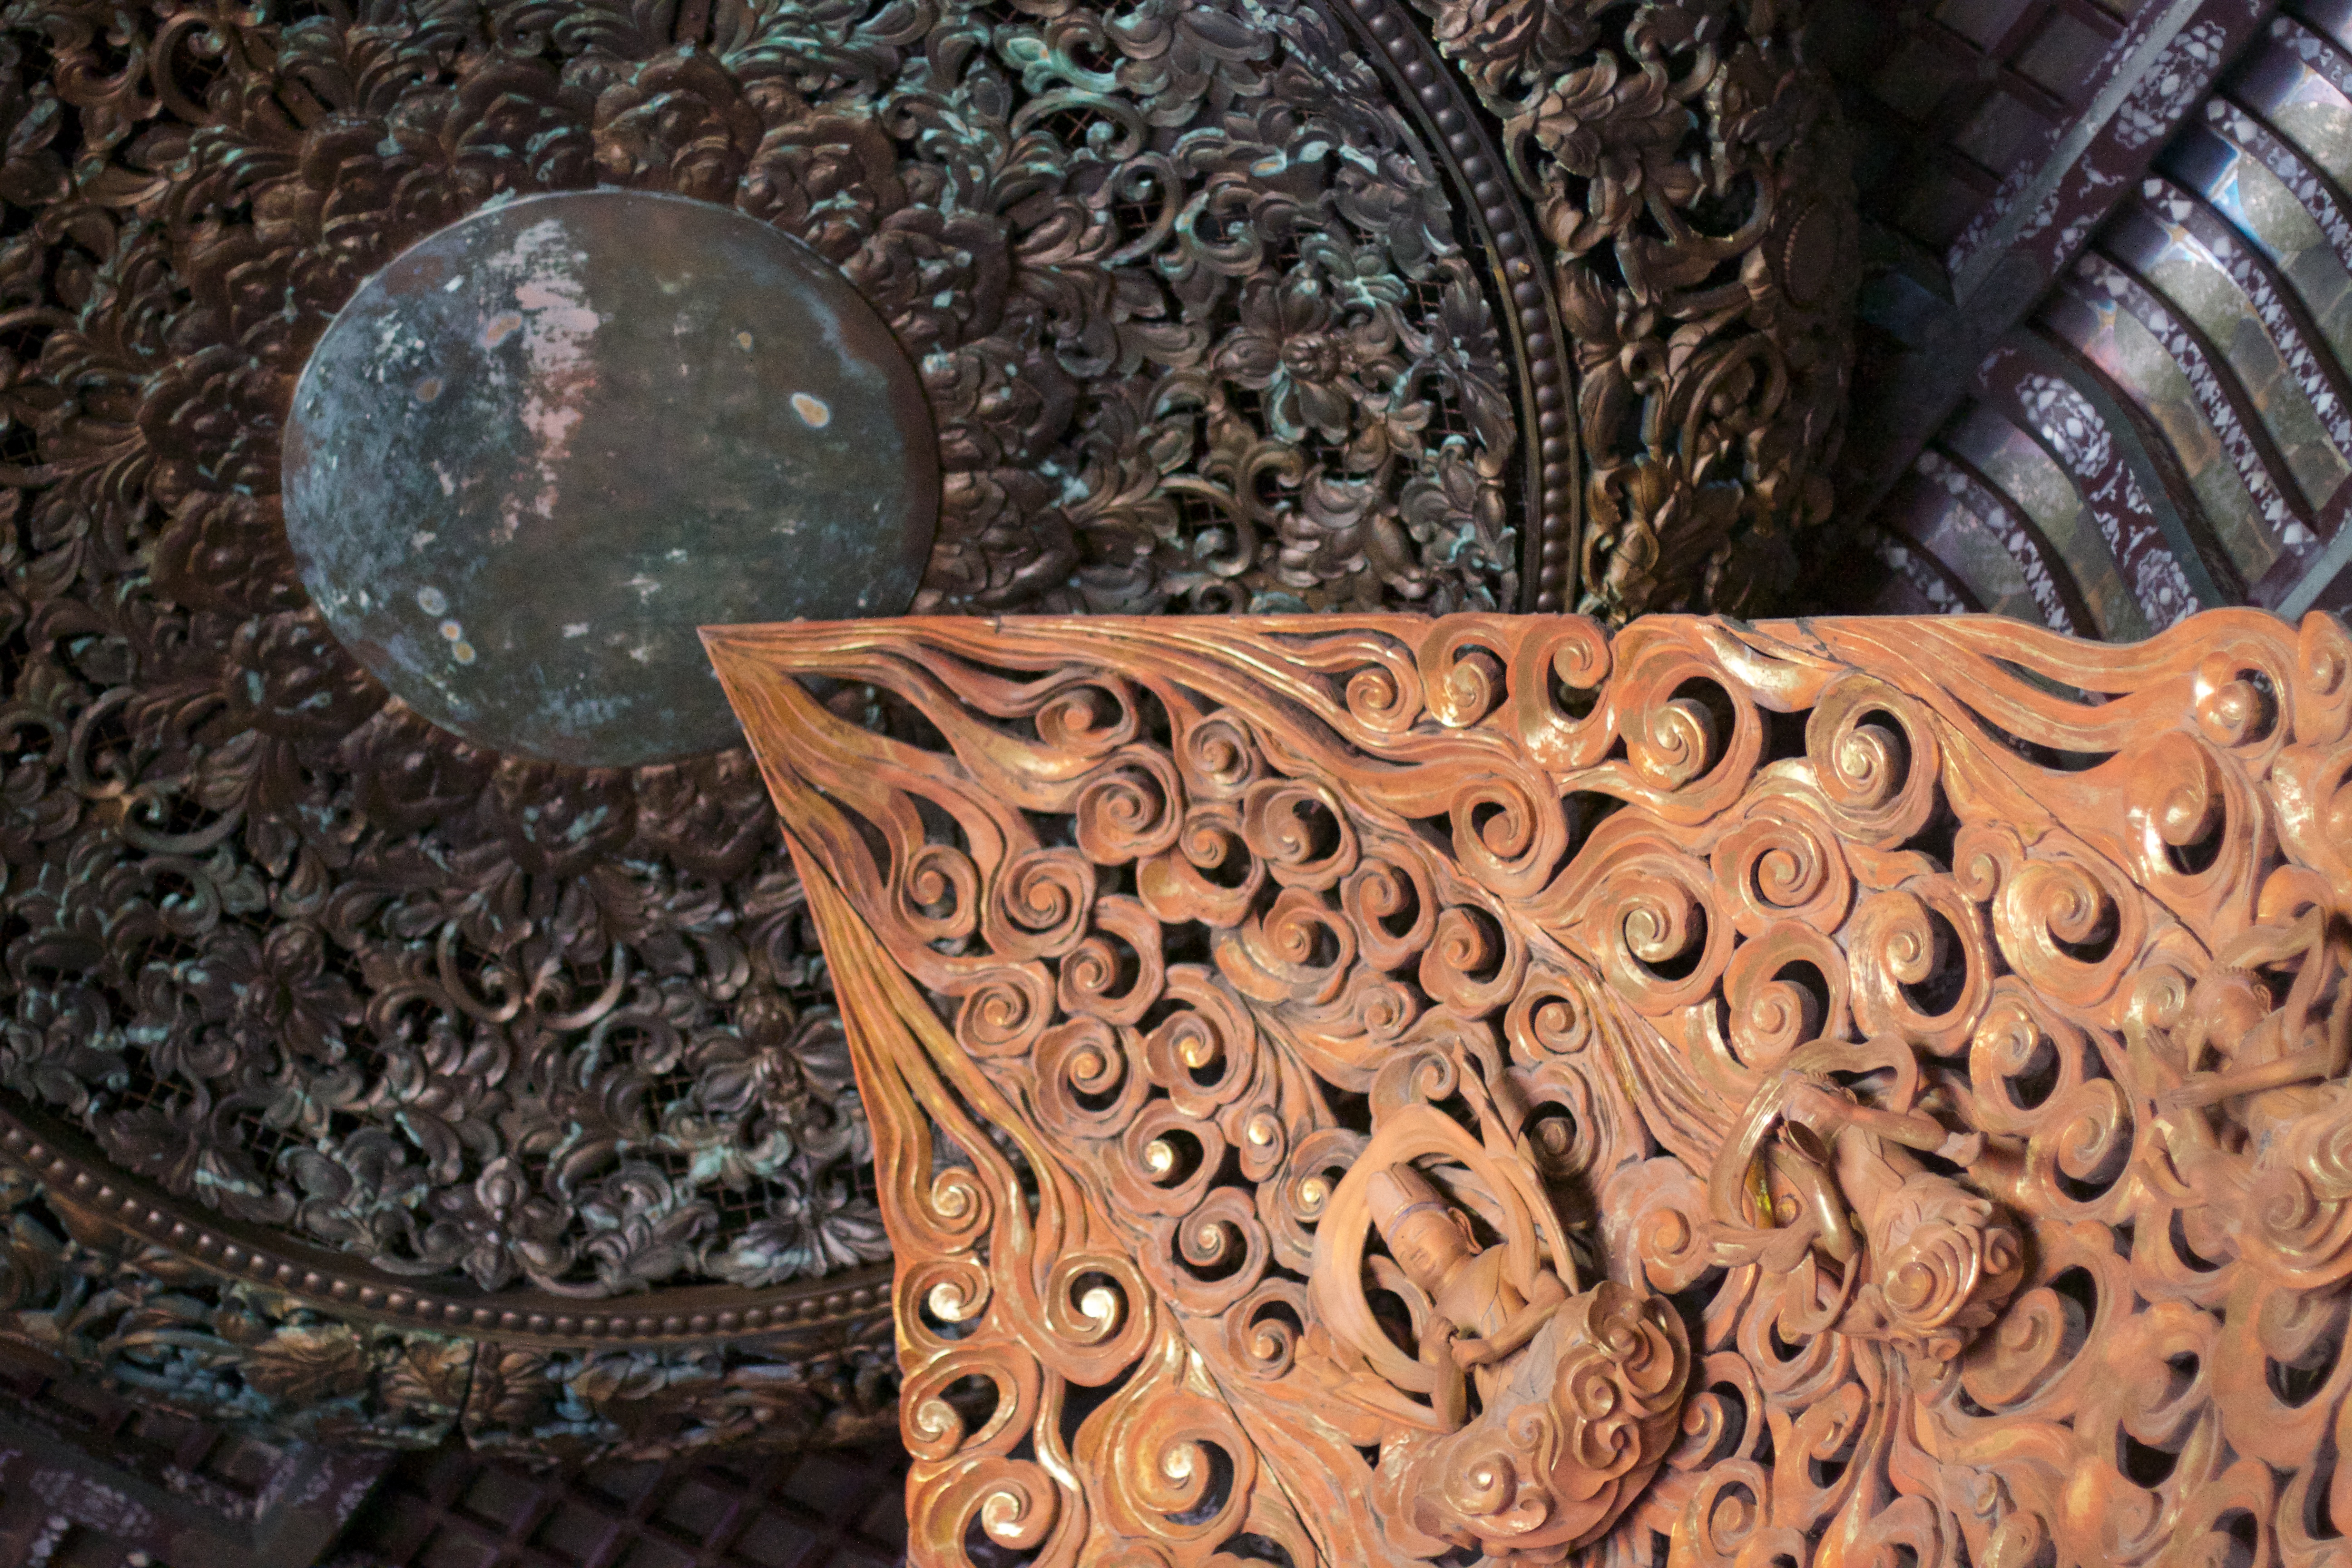
wood, material, sculpture, art, temple, iron, carving, ancient history